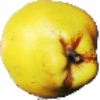
Label: quince